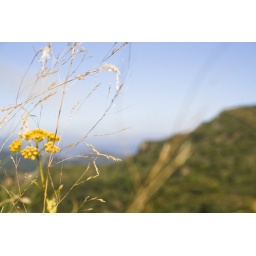
flower looking over a inmence mountain scene